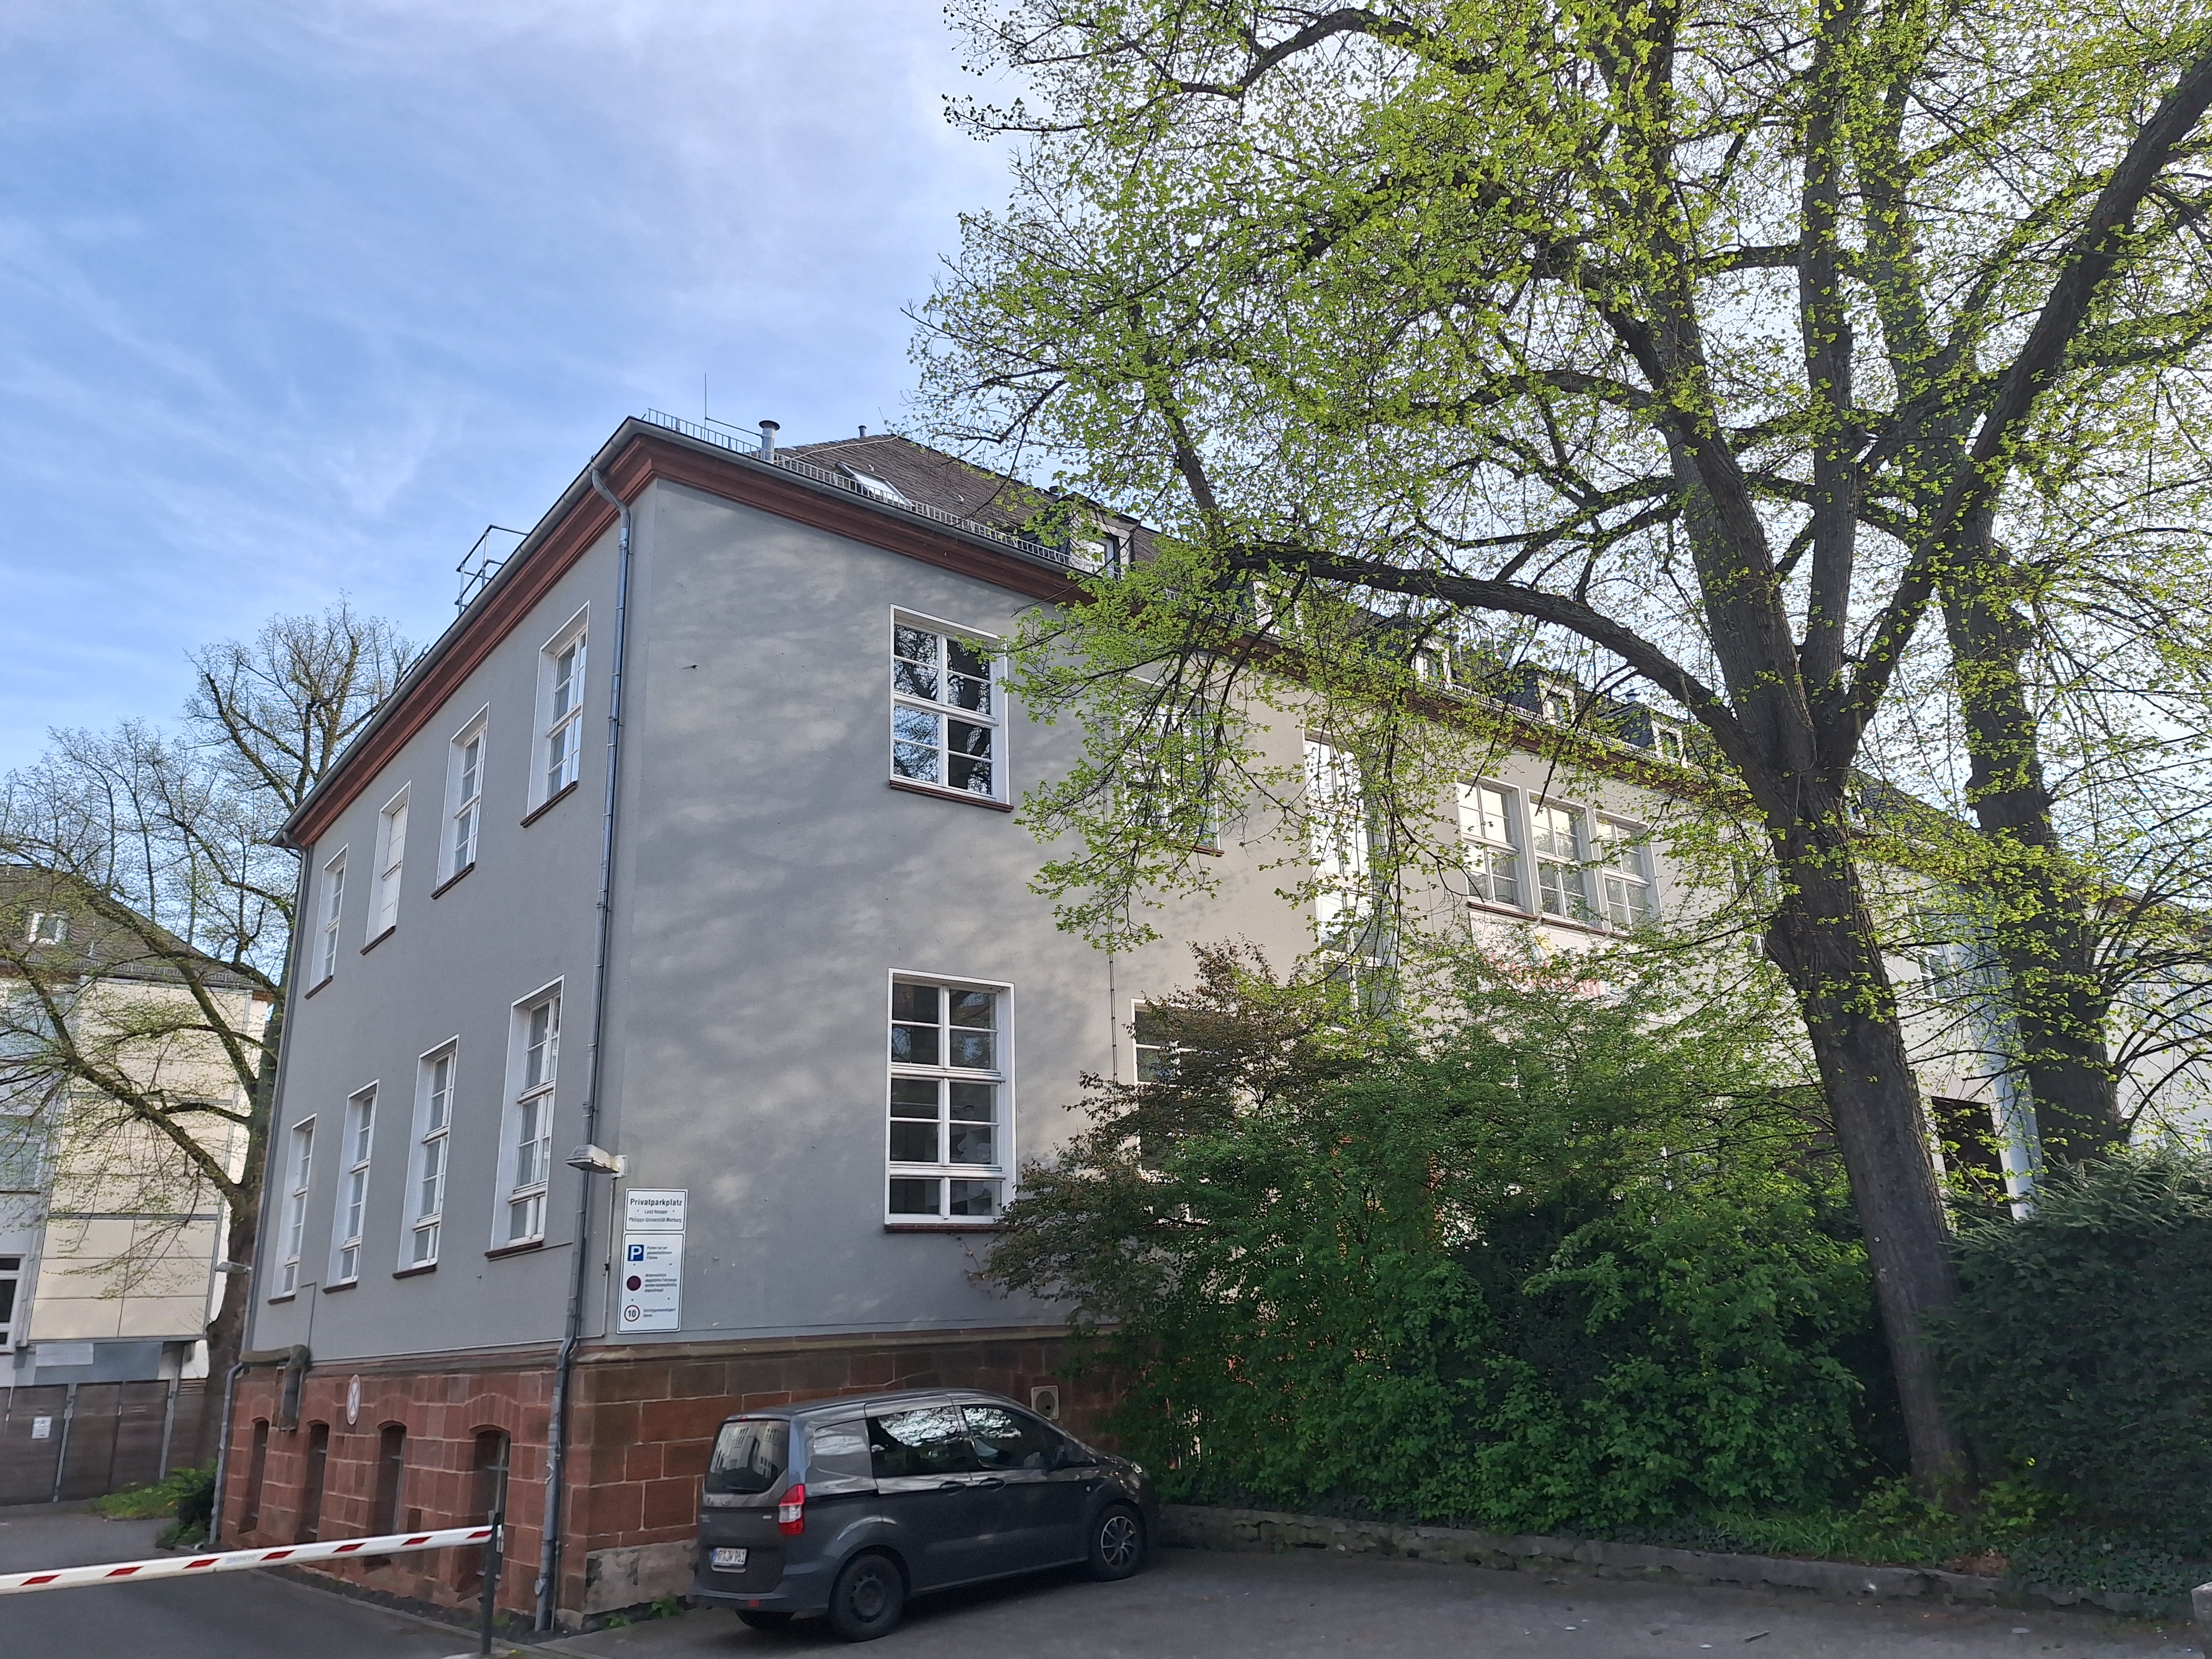
Building: Bahnhofstraße 7